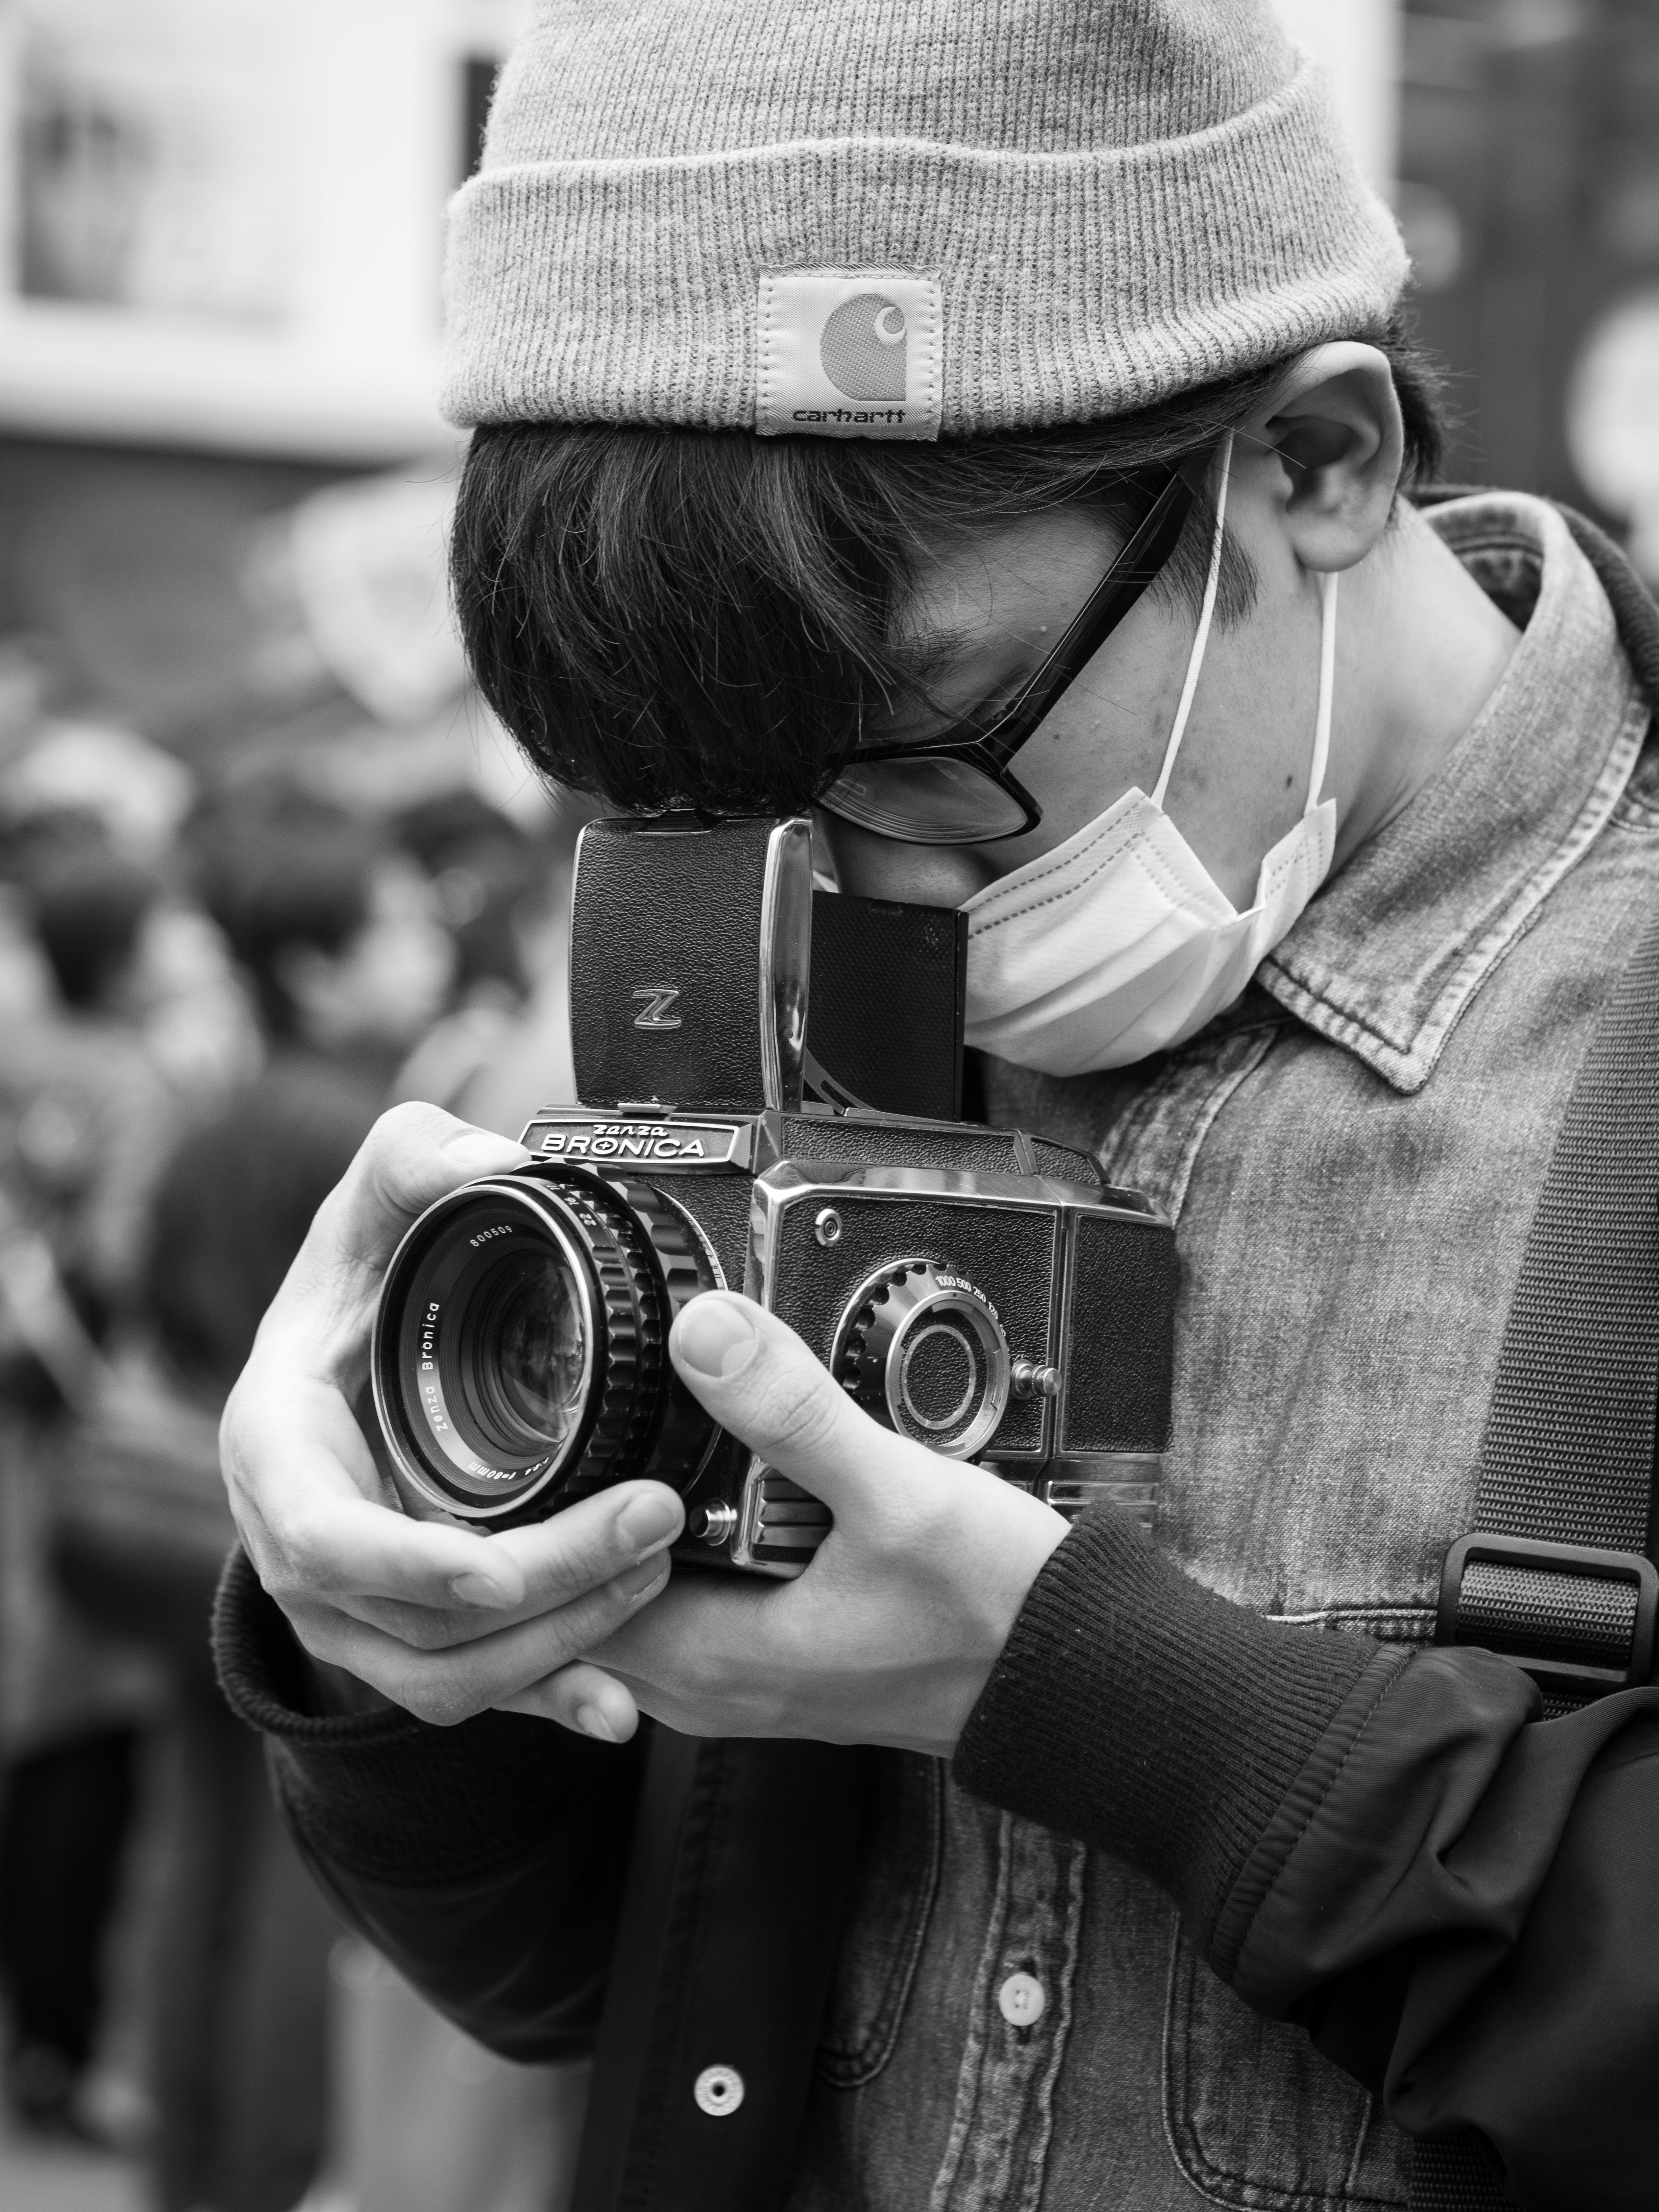
man, person, black and white, white, street, photography, portrait, child, black, monochrome, reflex camera, streetphotography, flickr, thomas, digital camera, glasses, olympus, photograph, omd, fuji, leica, monochrom, leuthard, hcb, thomasleuthard, cinematographer, monochrome photography, digital slr, single lens reflex camera, camera operator